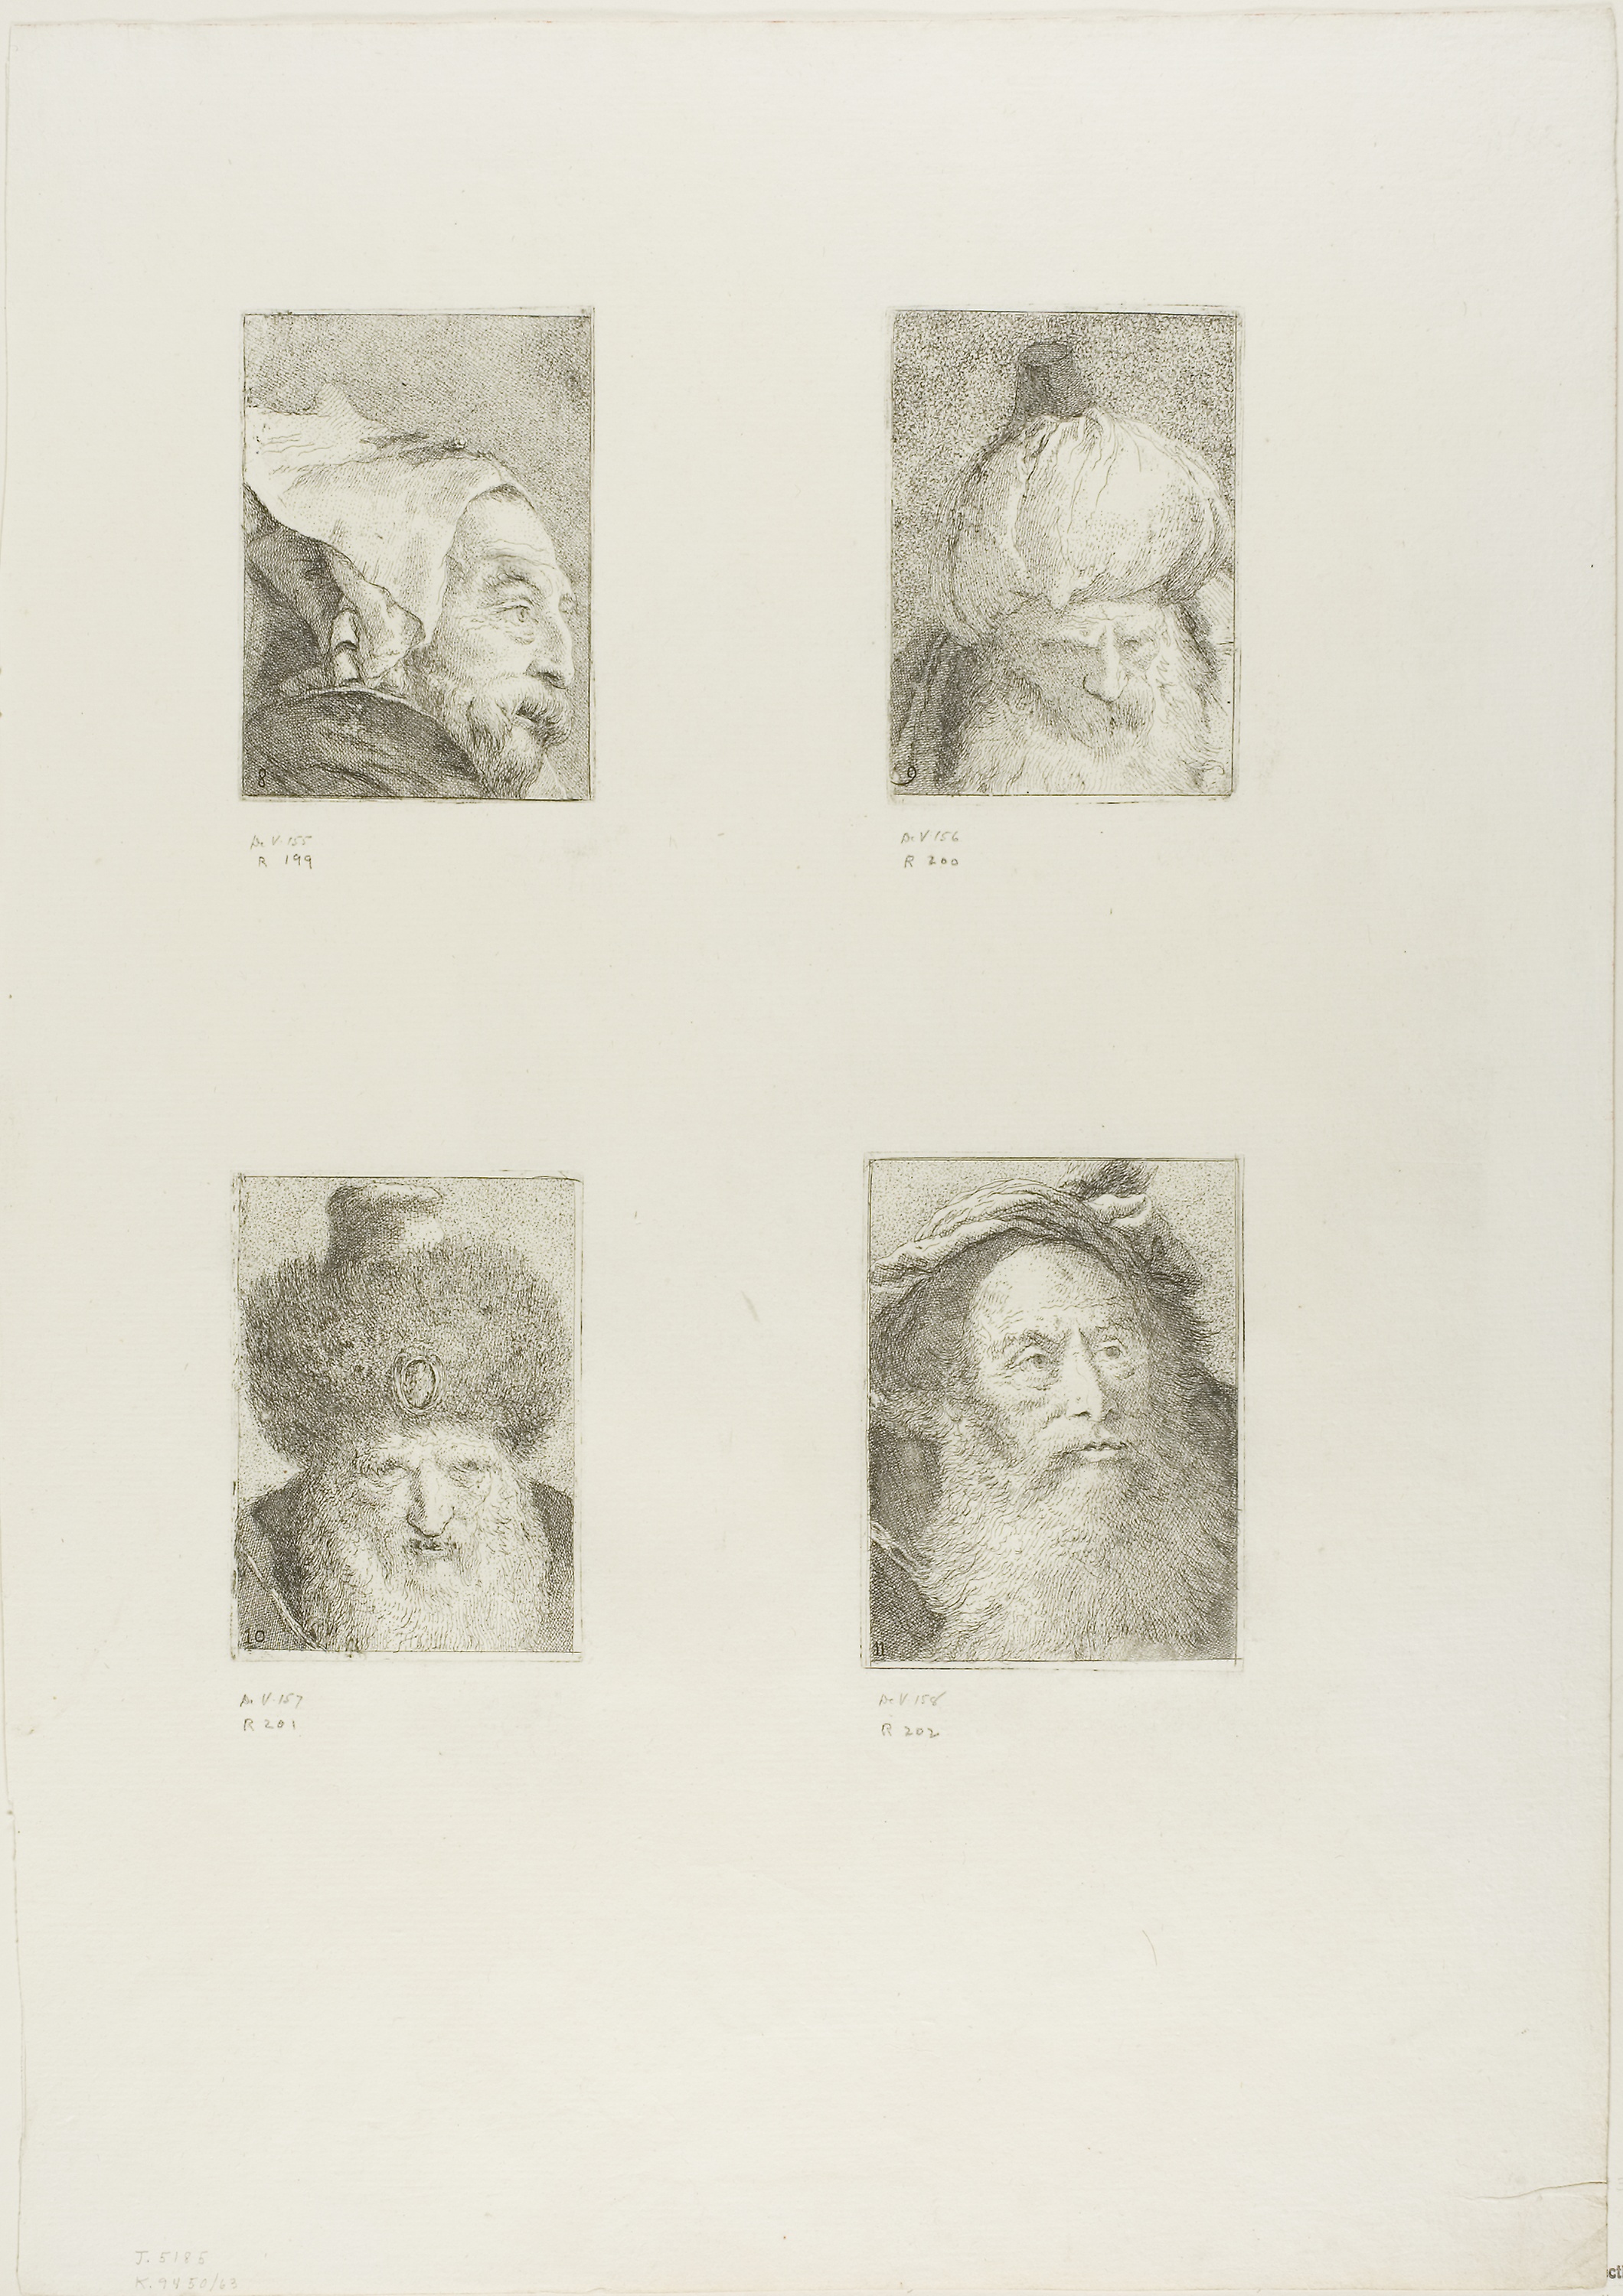
drawing, black and white, artwork, sketch, visual arts, art